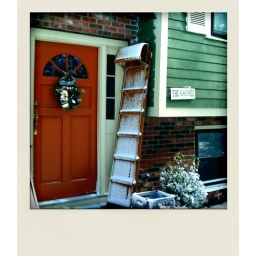
The front door at my brother's house in Swansea, MA during Christmas